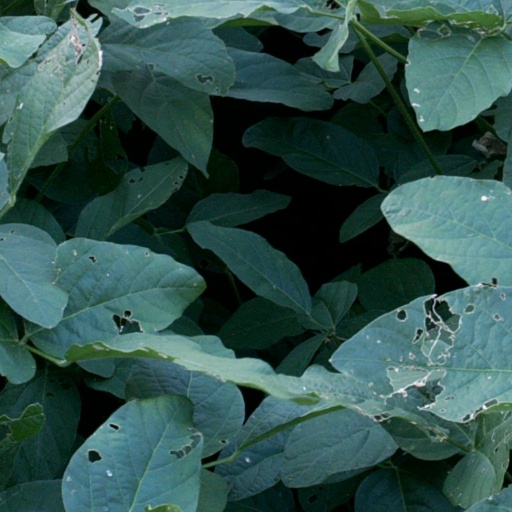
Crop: soybean